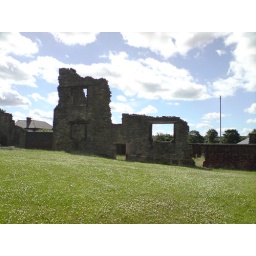
Castle walls with clouds over exposed